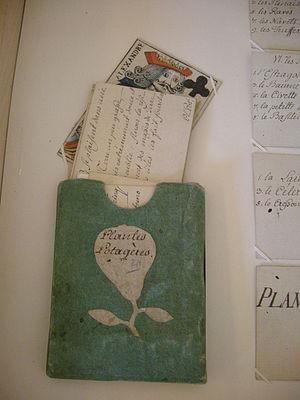
Johann Friedrich Oberlin, Jean-Frédéric Oberlin en français, né le 31 août 1740 à Strasbourg et mort le 1ᵉʳ juin 1826 à Waldersbach, est un pasteur protestant alsacien, piétiste et apôtre du progrès social.